Fast Healthcare Interoperability Resources

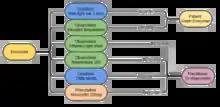
Depiction of a set of interrelated FHIR resources. Each resource consists of data elements that describe the healthcare concept.

FHIR is organized by resources (e.g., patient, observation). Such resources can be specified further by defining FHIR profiles (for example, binding to a specific terminology). A collection of profiles can be published as an implementation guide (IG), such as The U.S. Core Data for Interoperability (USCDI). The ONC anticipates finalizing USCDI v4 in July 2023.